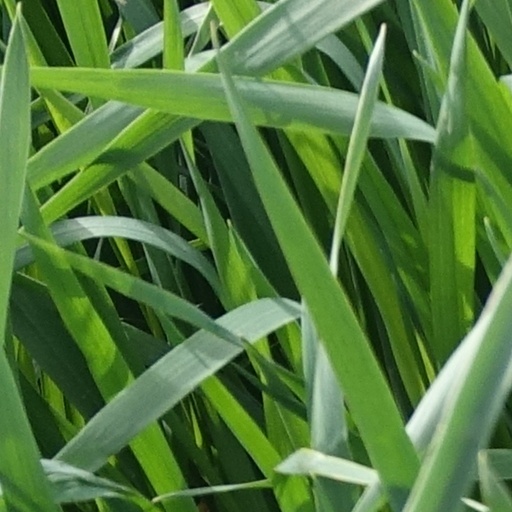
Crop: wheat